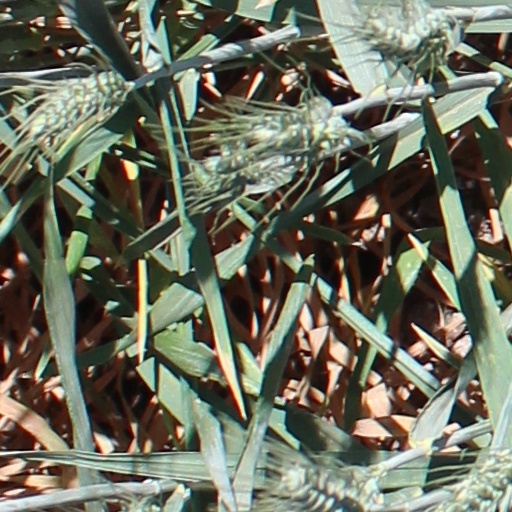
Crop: wheat